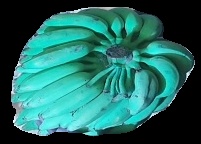
Variety: elakki-bale
Grade: grade3